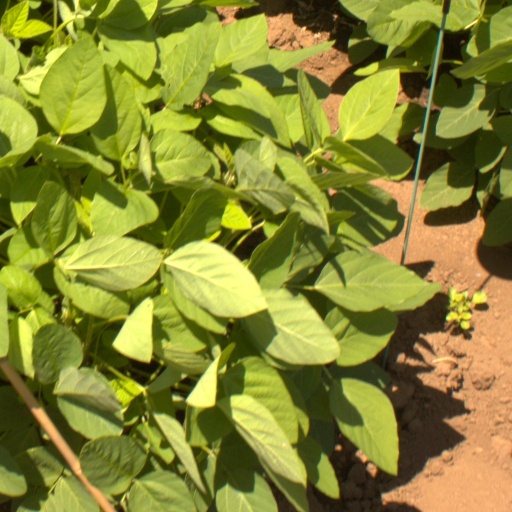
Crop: soybean